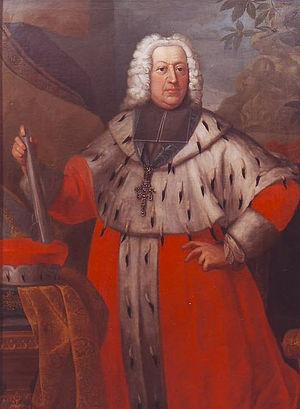
Philipp Karl von Eltz ou Philippe-Charles d'Eltz - Kempenich né le 26 octobre 1665, mort le 21 mars 1743 à Mayence, fut archevêque et prince-électeur de Mayence de 1732 à 1743. À ce titre, il était également archichancelier du Saint-Empire romain germanique.